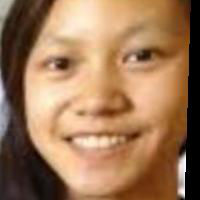
Age group: age 21-30